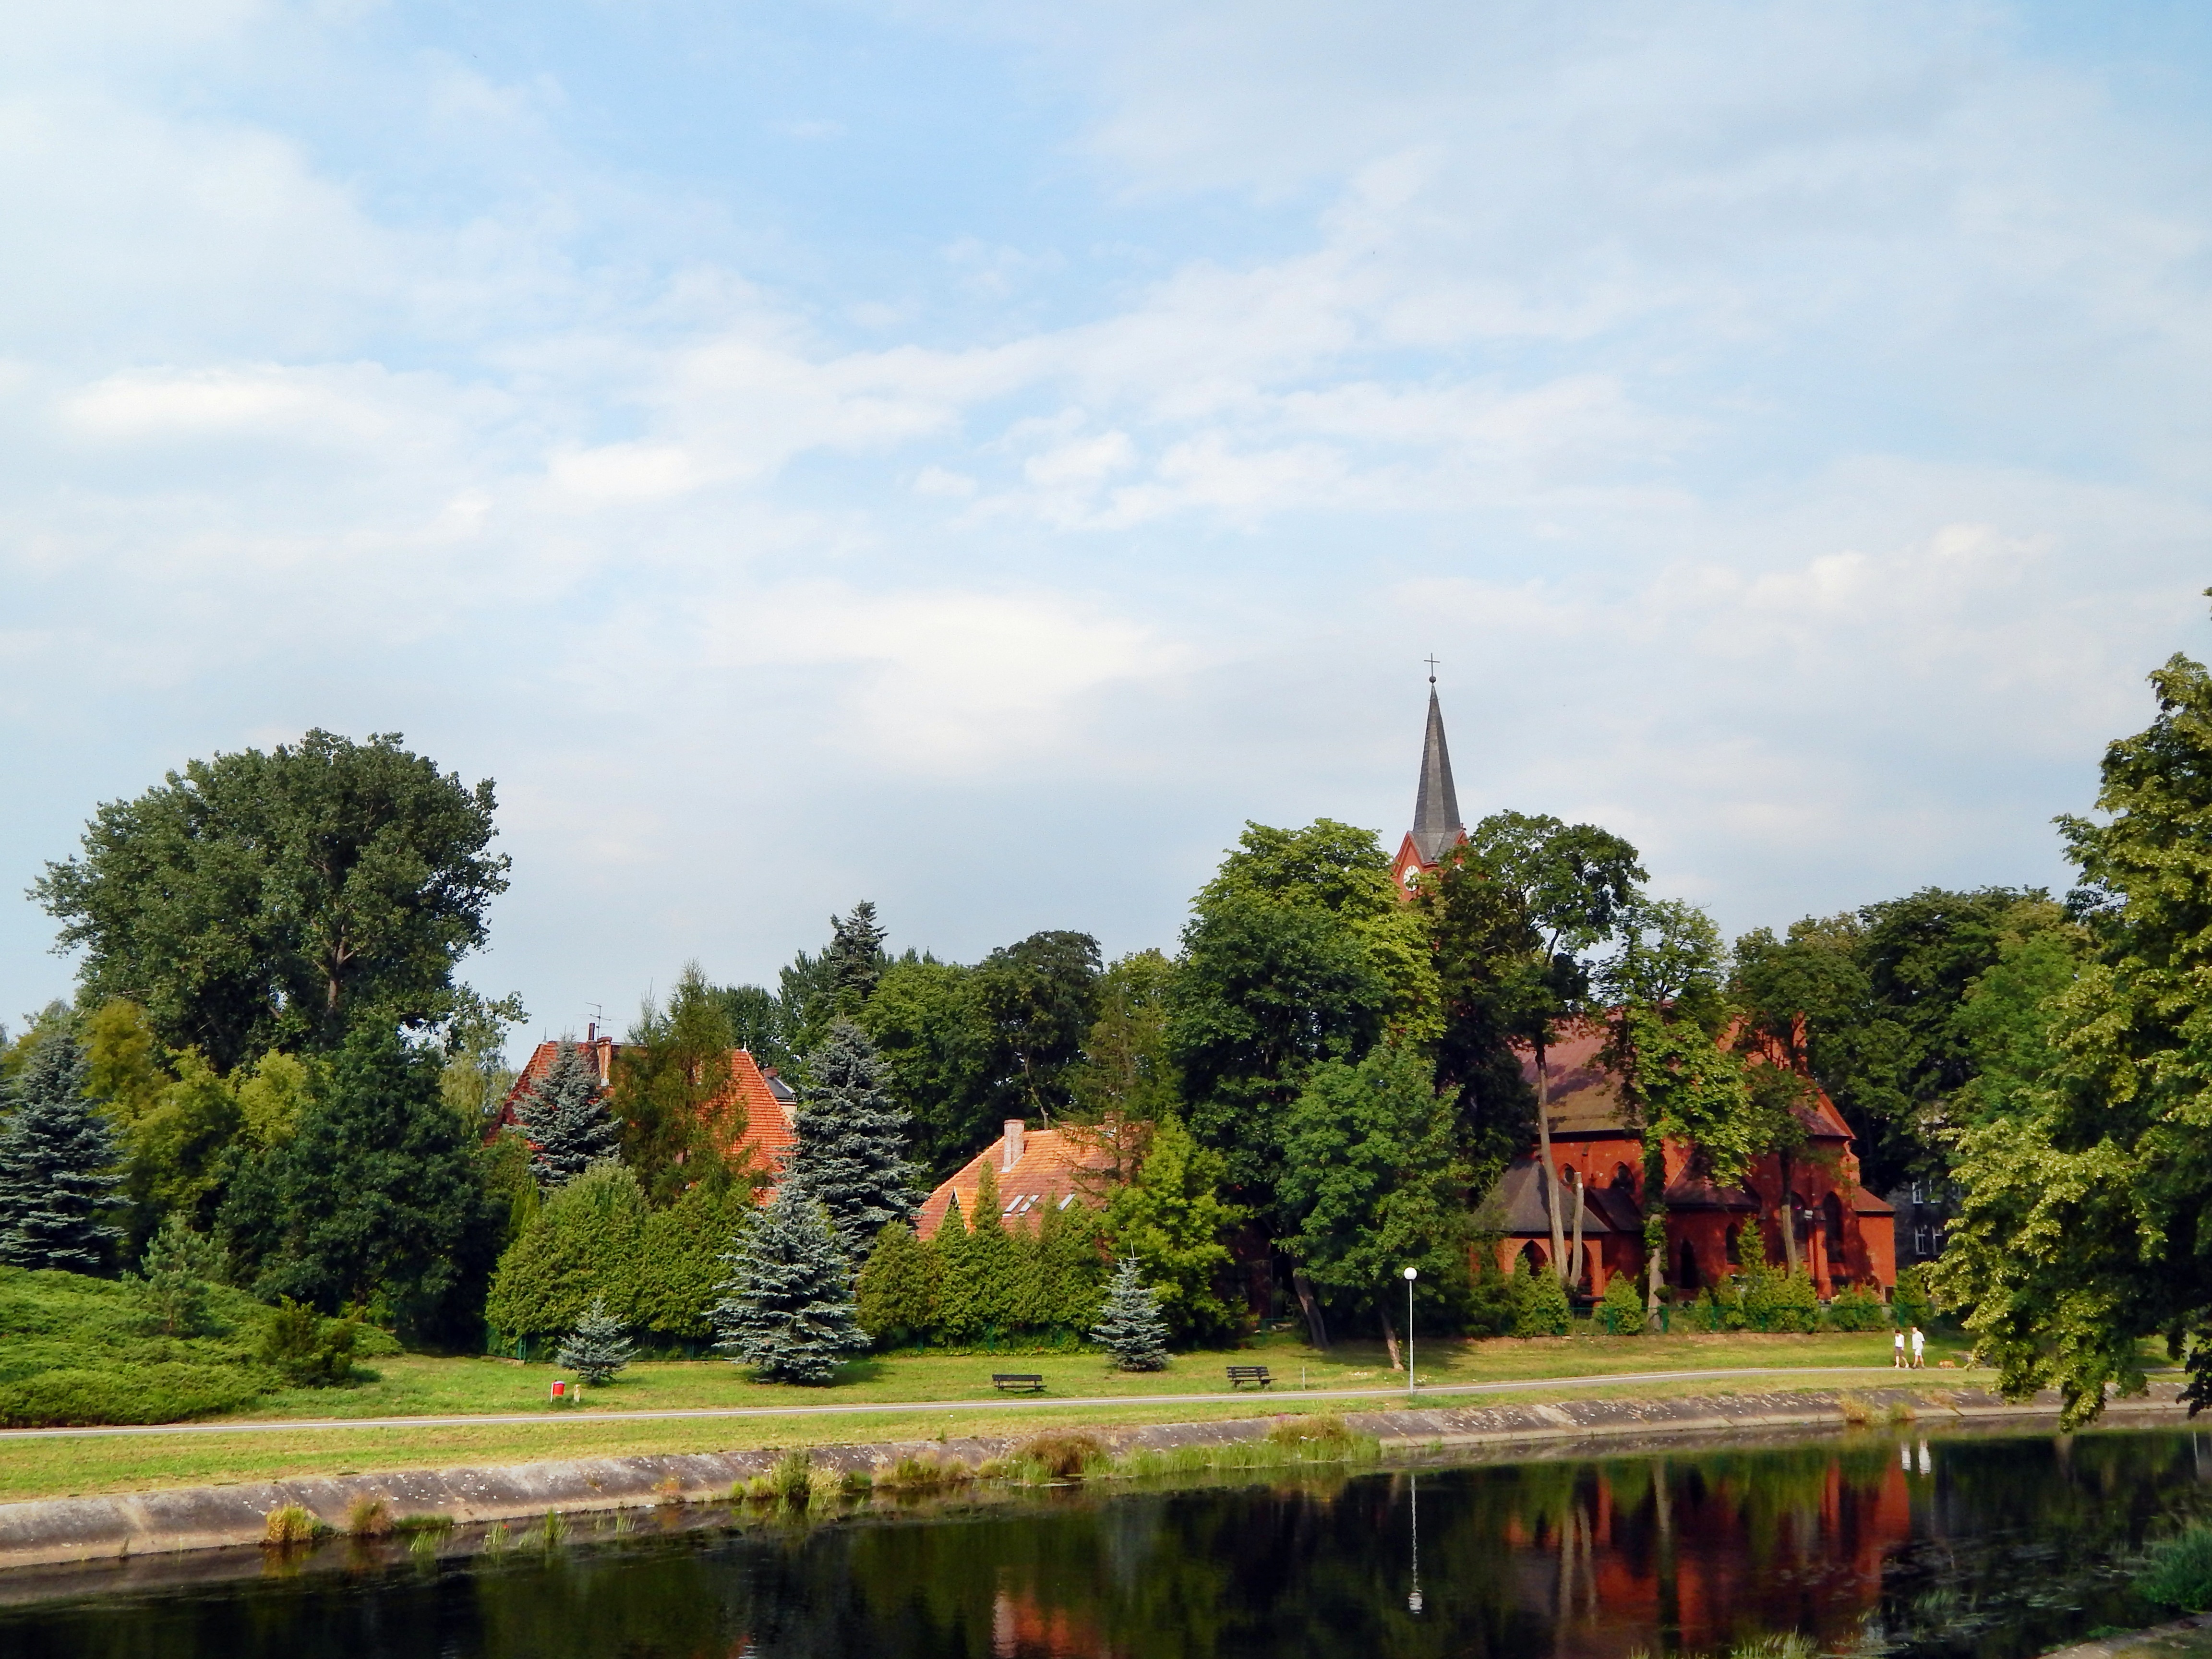
tree, architecture, street, flower, lake, city, river, pond, reflection, park, boulevard, garden, waterway, poland, rural area, in saw